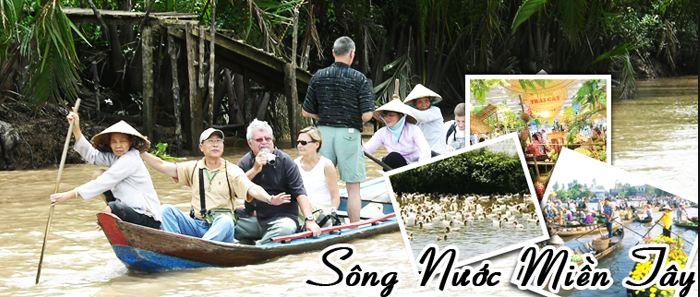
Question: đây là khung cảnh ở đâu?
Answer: sông nước miền tây